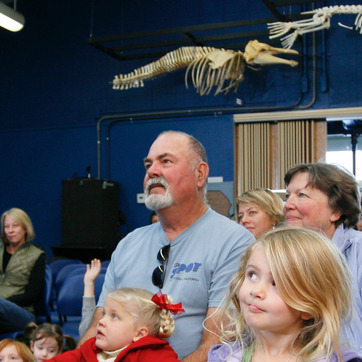
Material: skin